Sanjog (1985 film)

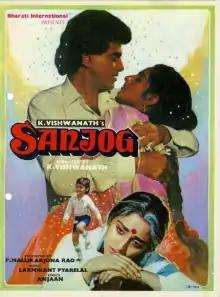
Theatrical release poster

Sanjog ( "Coincidence") is a 1985 Indian Hindi-language drama film, produced by P. Mallikharjuna Rao under the Bharati International banner, directed by K. Vishwanath. It stars Jeetendra, Jaya Prada and music composed by Laxmikant Pyarelal. It is the Hindi version of Viswanath's Telugu film "Jeevana Jyothi" (1975), starring Sobhan Babu, Vanisri in the pivotal roles